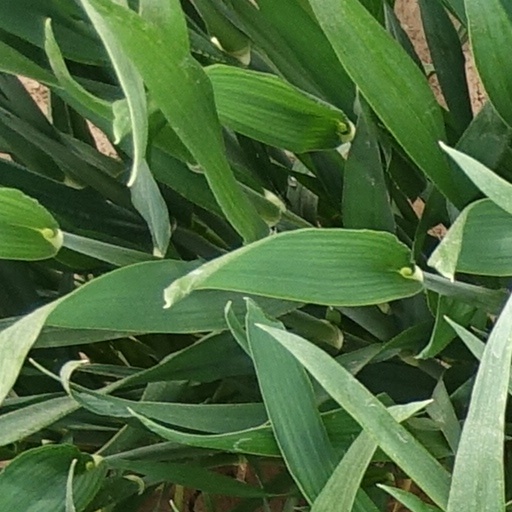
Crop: wheat